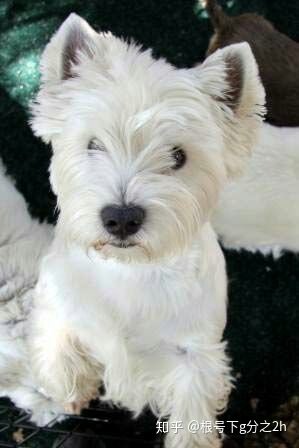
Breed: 211-n000009-cairn